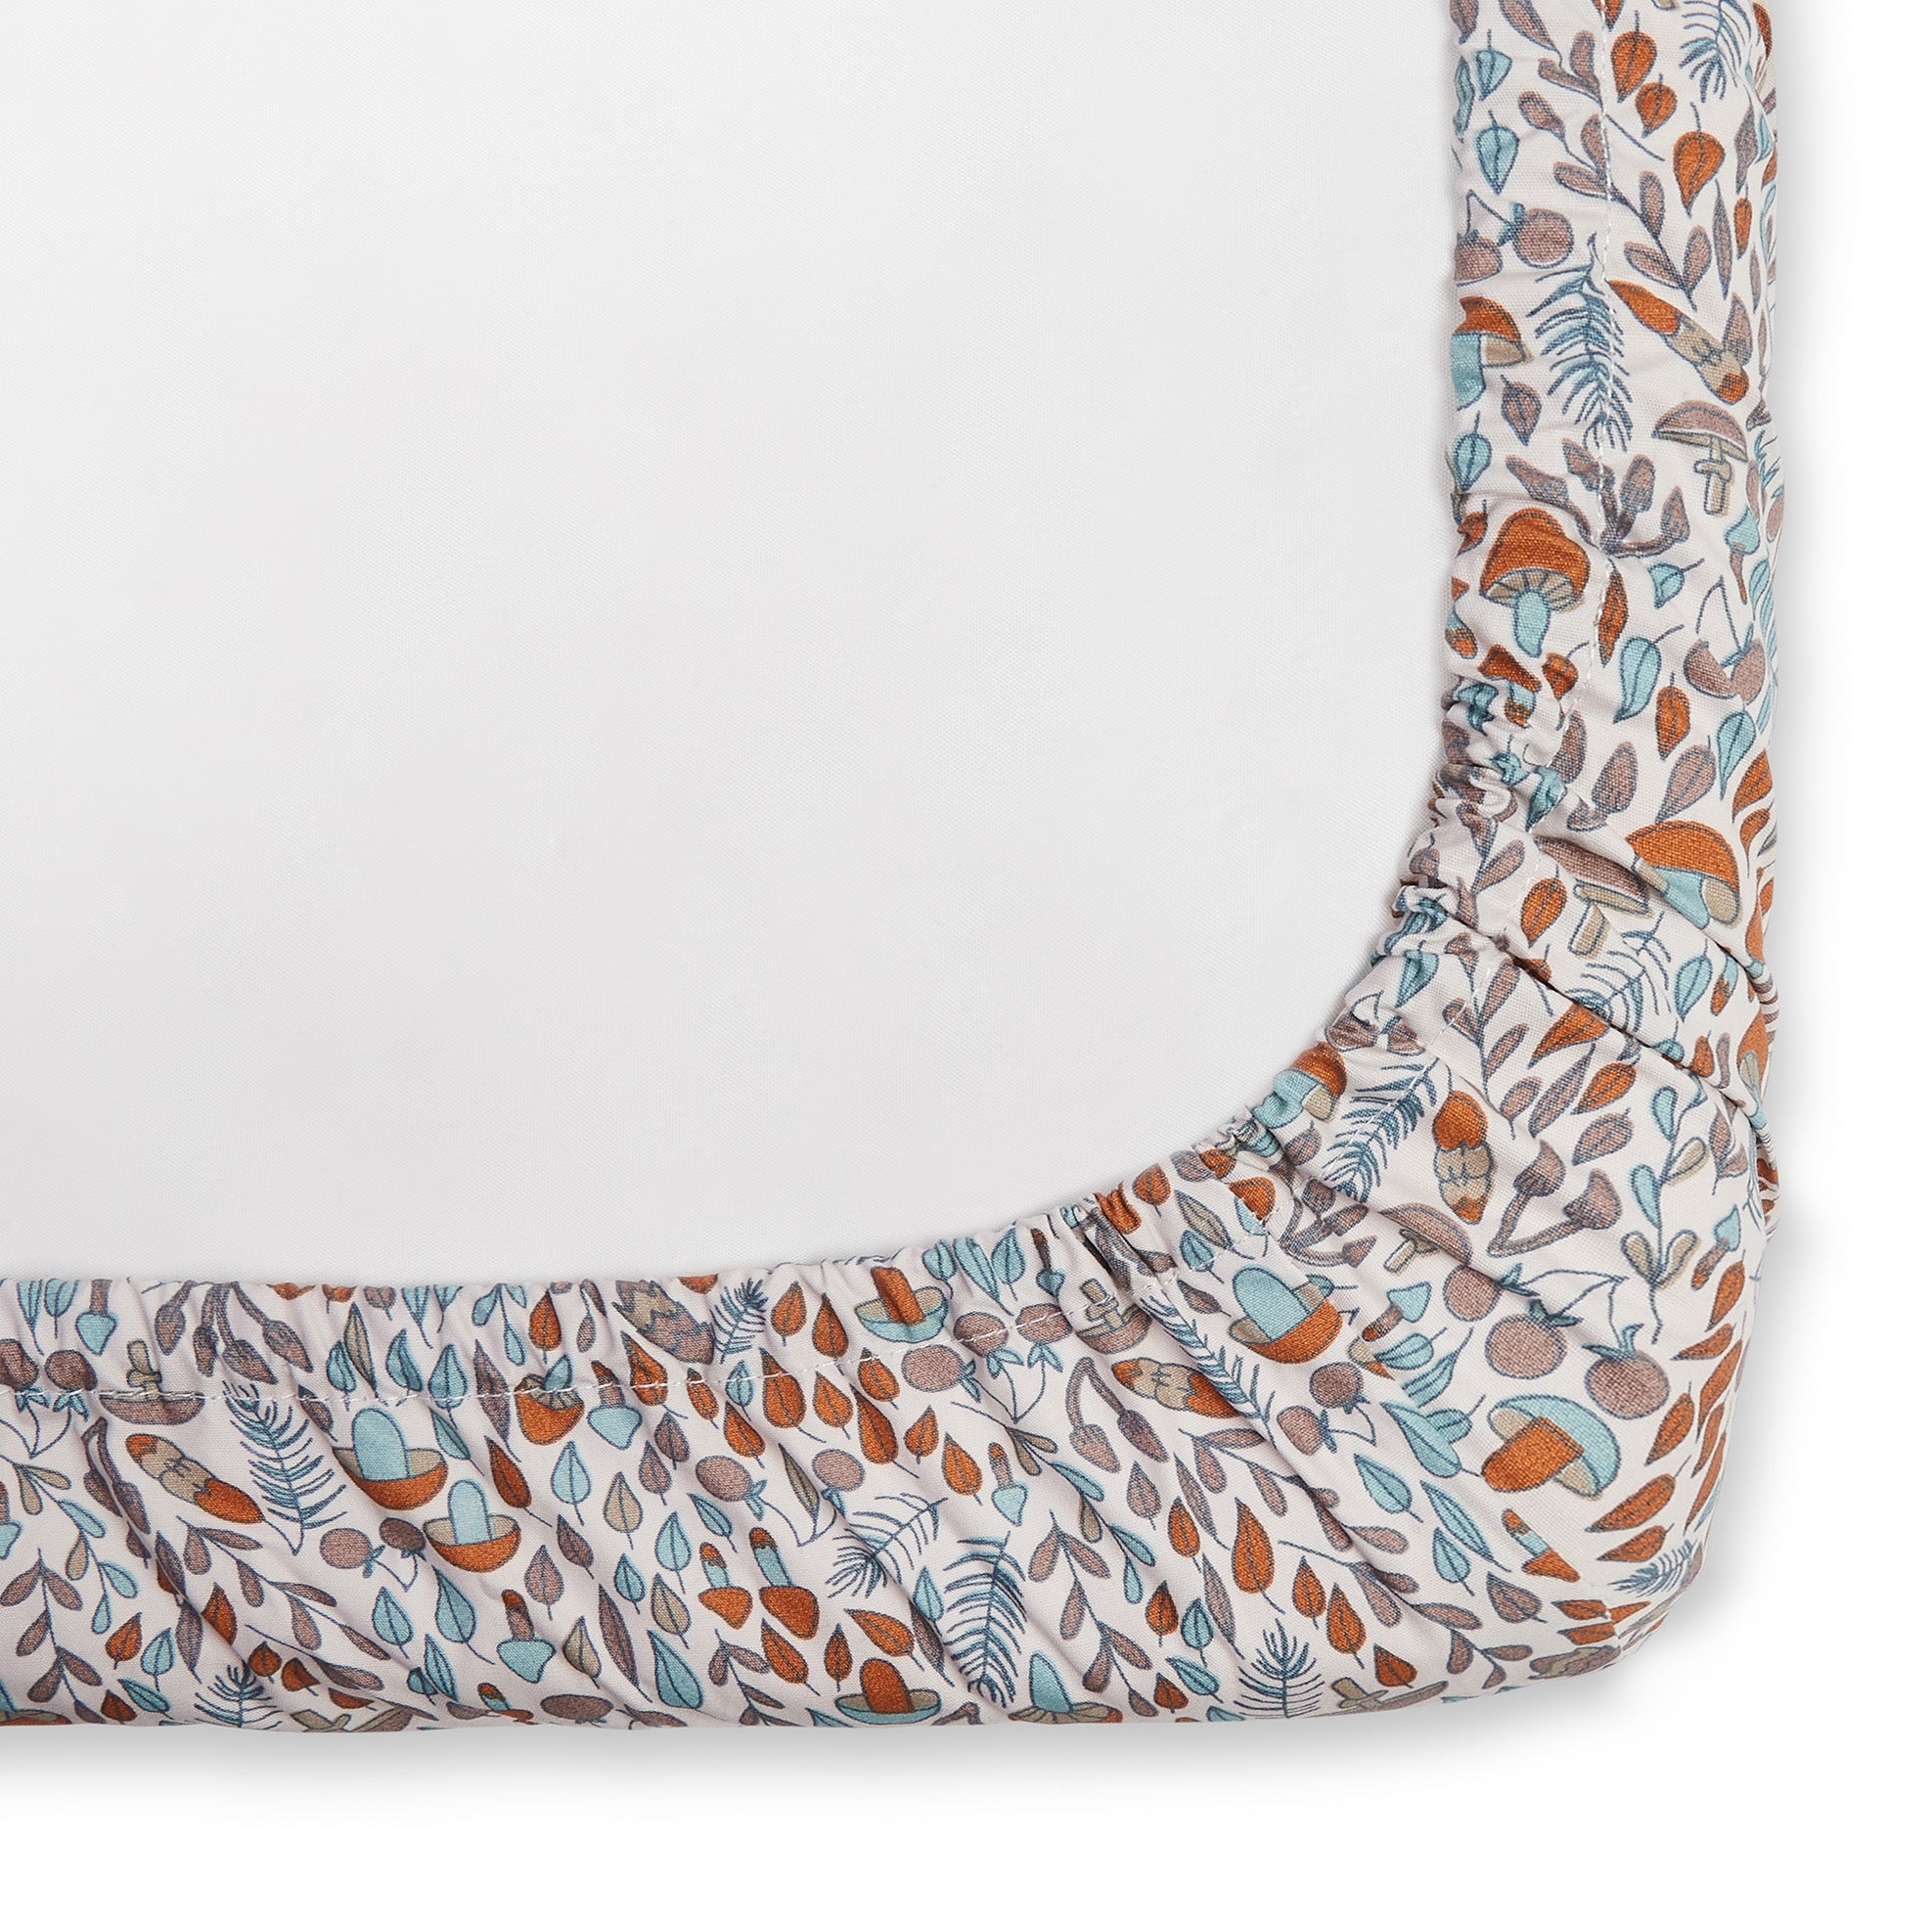
Changing Cushion Fitted Sheet - Woodland Walk
Brand: Avery Row
Our Baby Changing Cushion Fitted Sheets are made from organic cotton percale and have a water repellent coating to ensure any accidents are easy to clean up. They fit perfectly on our baby changing cushions and additional covers can also be bought separately. Please note this is the cover only. Cushions are sold with zipped covers separately.
Category: Baby & Toddler > Diapering > Changing Mat & Tray Covers